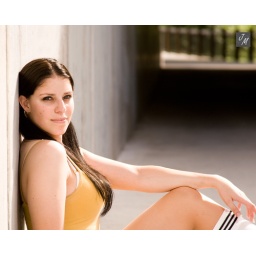
Girl in yellow shirt leaning against wall